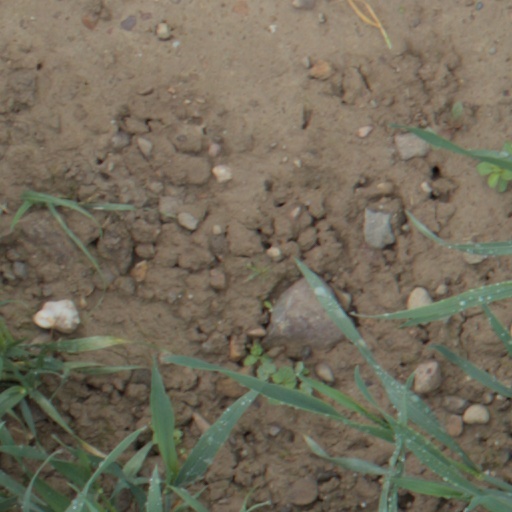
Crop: wheat